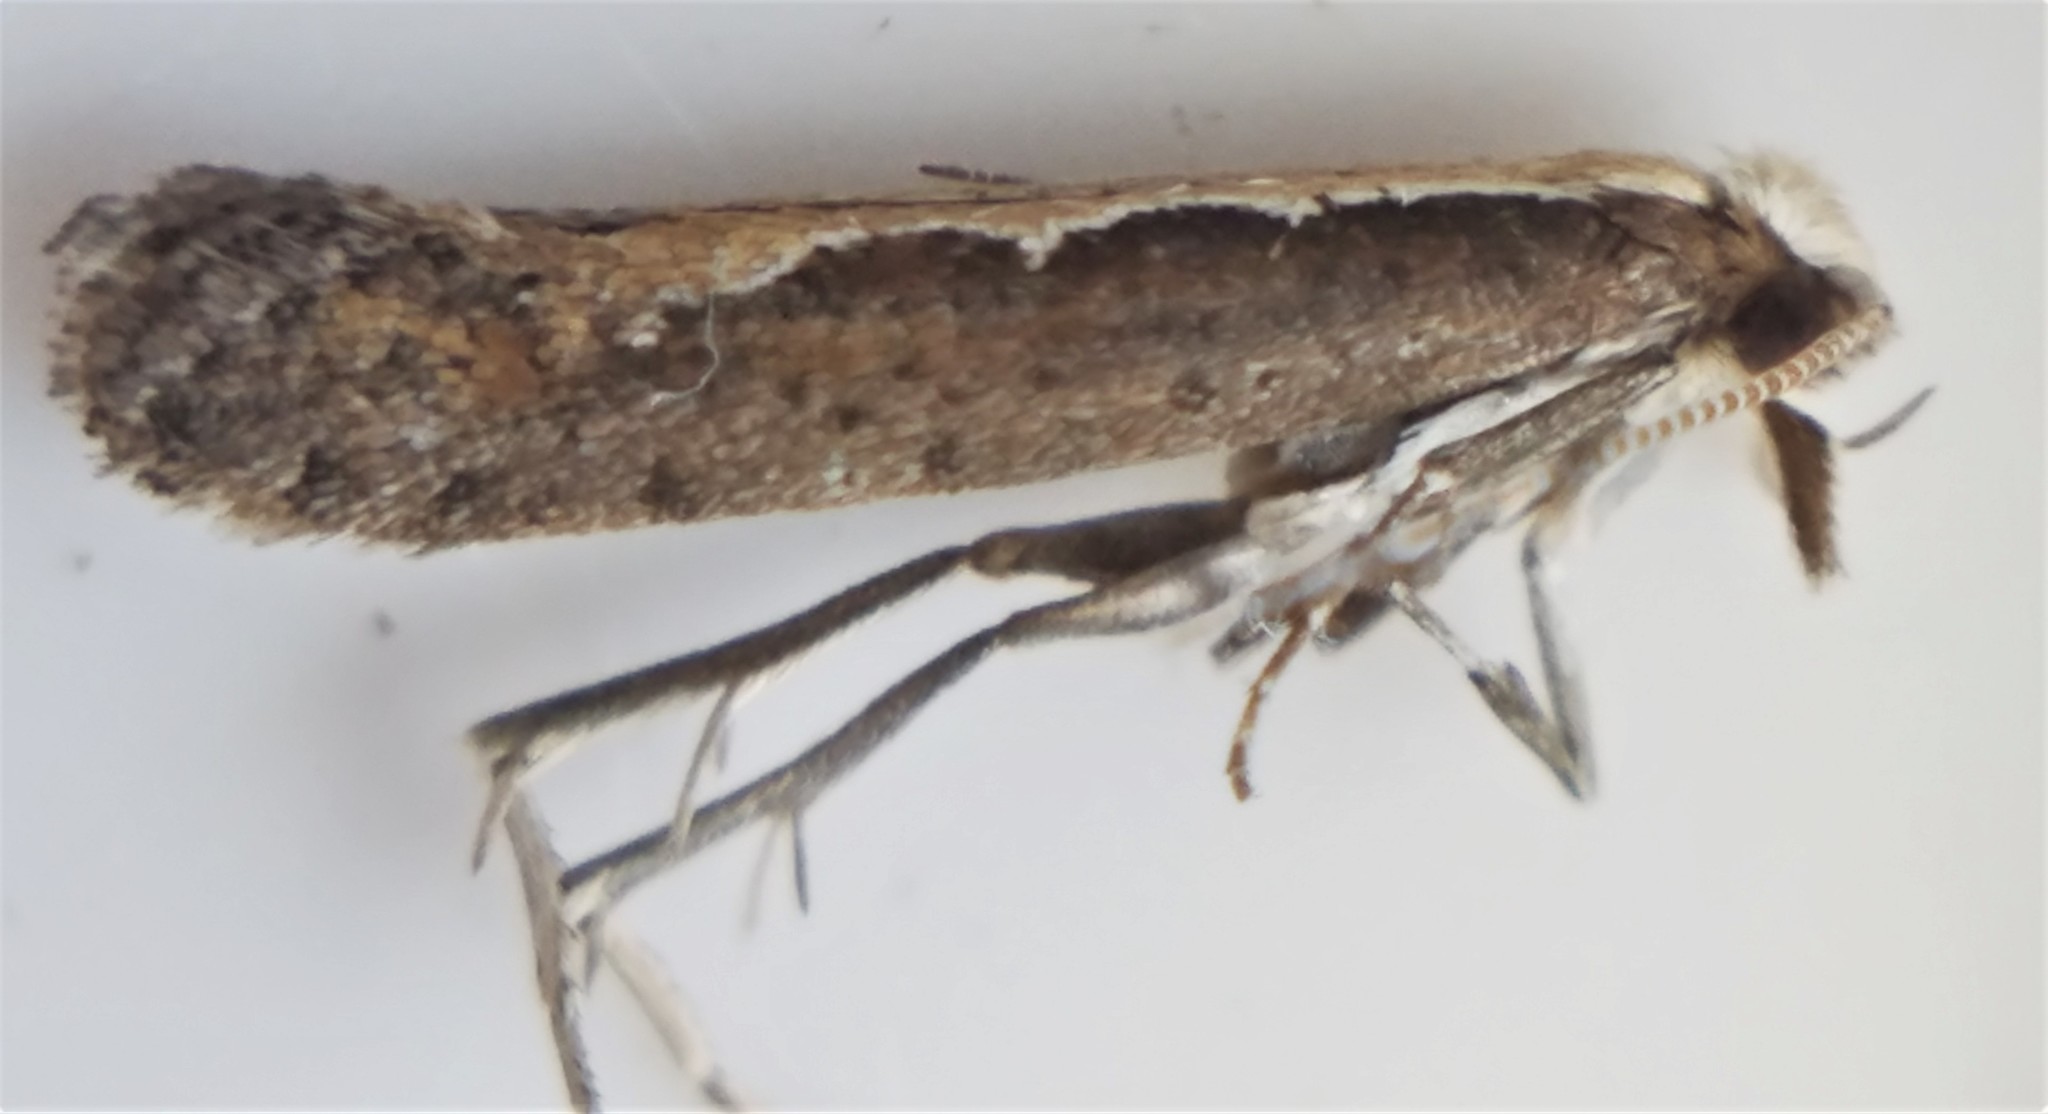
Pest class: diamondback_moth